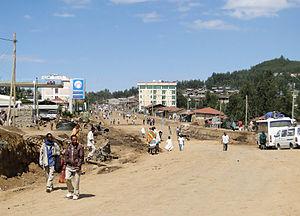
Ville de Debarq en Éthiopie